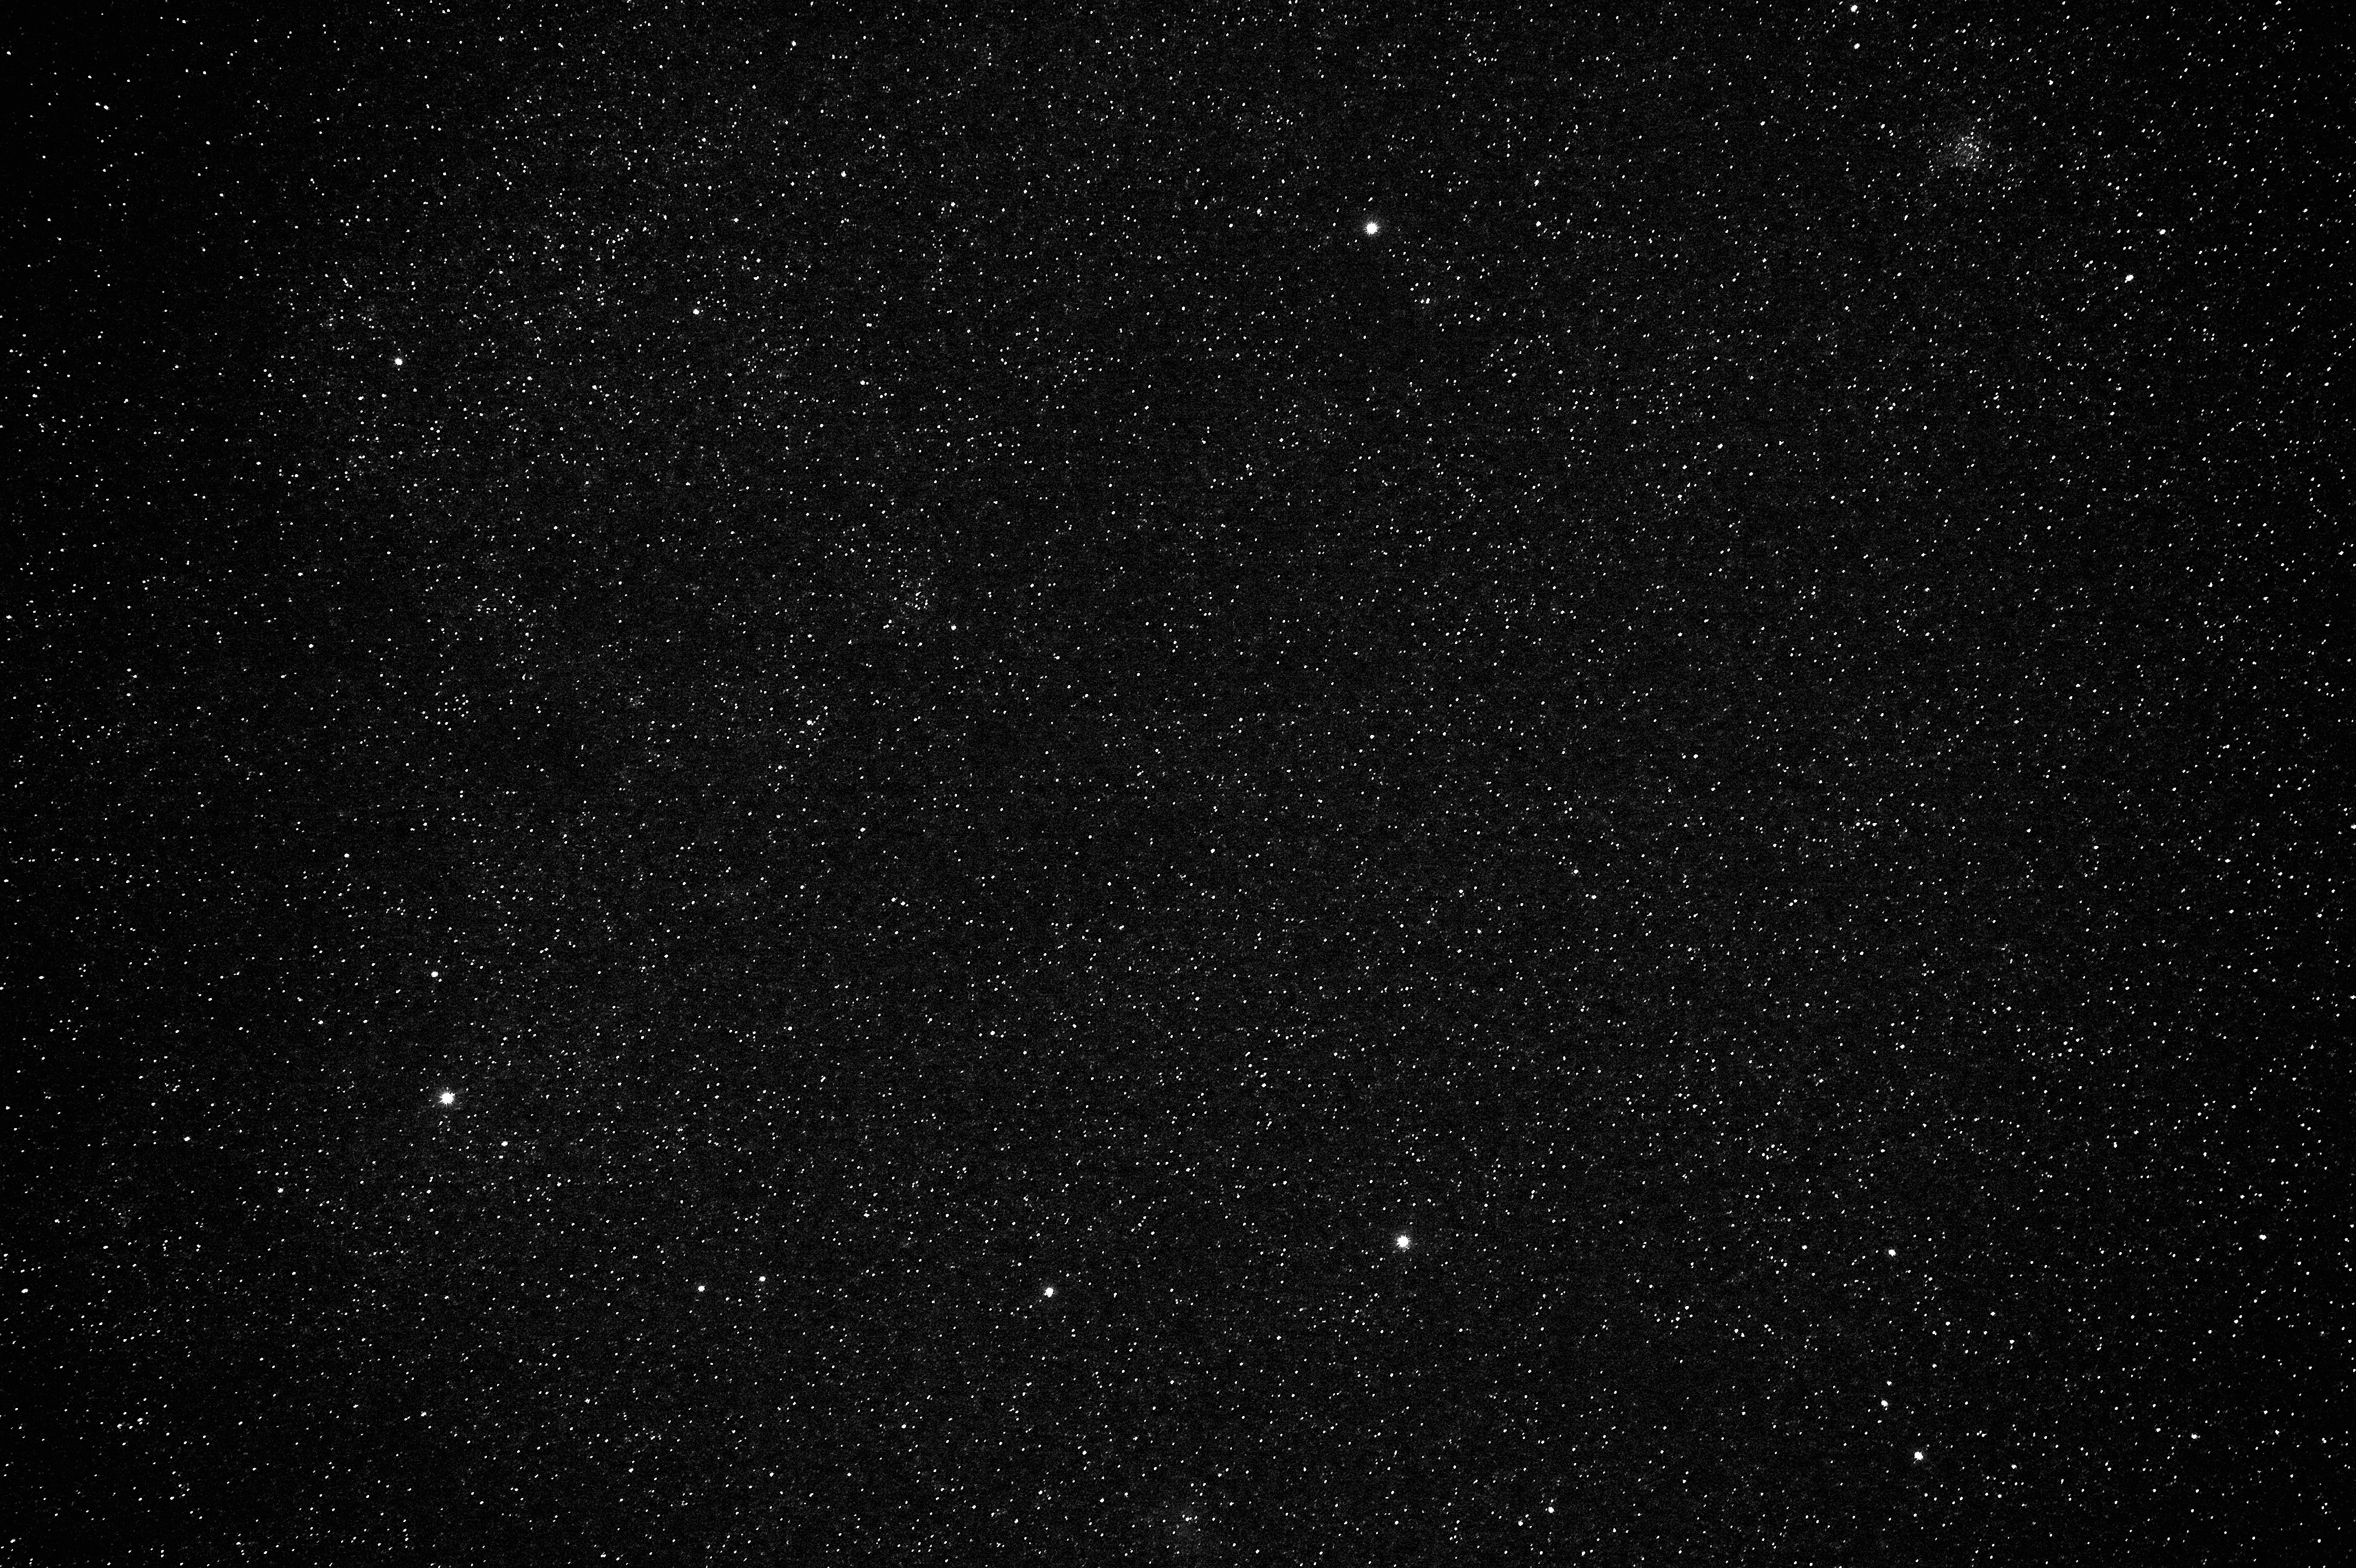
black and white, star, atmosphere, galaxy, monochrome, outer space, astronomy, astronomie, astronomical object, das all, das universum, sternenvielfalt